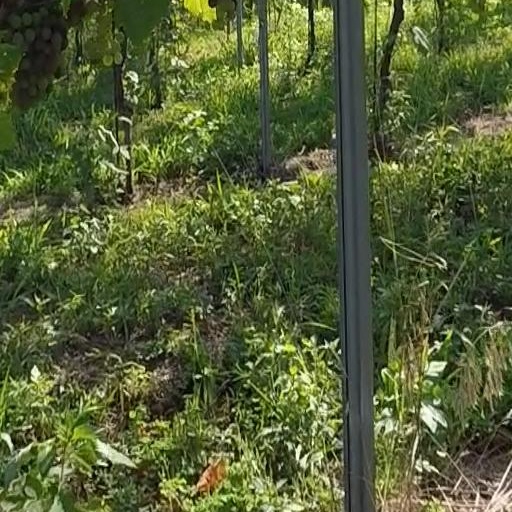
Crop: grape